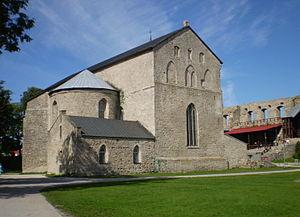
L'évêché d'Ösel-Wiek était une principauté épiscopale de la Confédération livonienne, située dans le territoire des comtés actuelles de Saare, de Hiiu et de Lääne en Estonie. Le diocèse était suffragant de l'archidiocèse de Riga. Le siège de l'évêché était à Haapsalu. Le château de Kuressaare sur l'île de Saaremaa faisait partie de ses possessions les plus importantes.